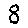
Label: 8